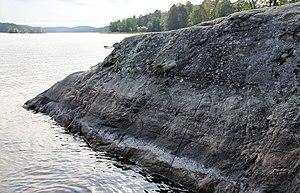
Le parc Väinölänniemi est un parc du quartier de Väinölänniemi au centre de Kuopio en Finlande.